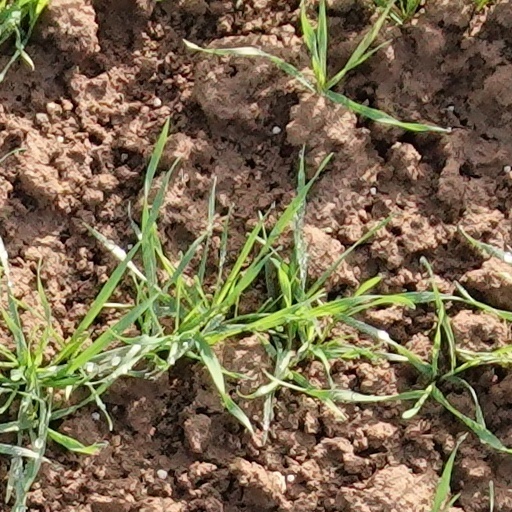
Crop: wheat